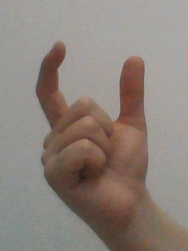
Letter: nun